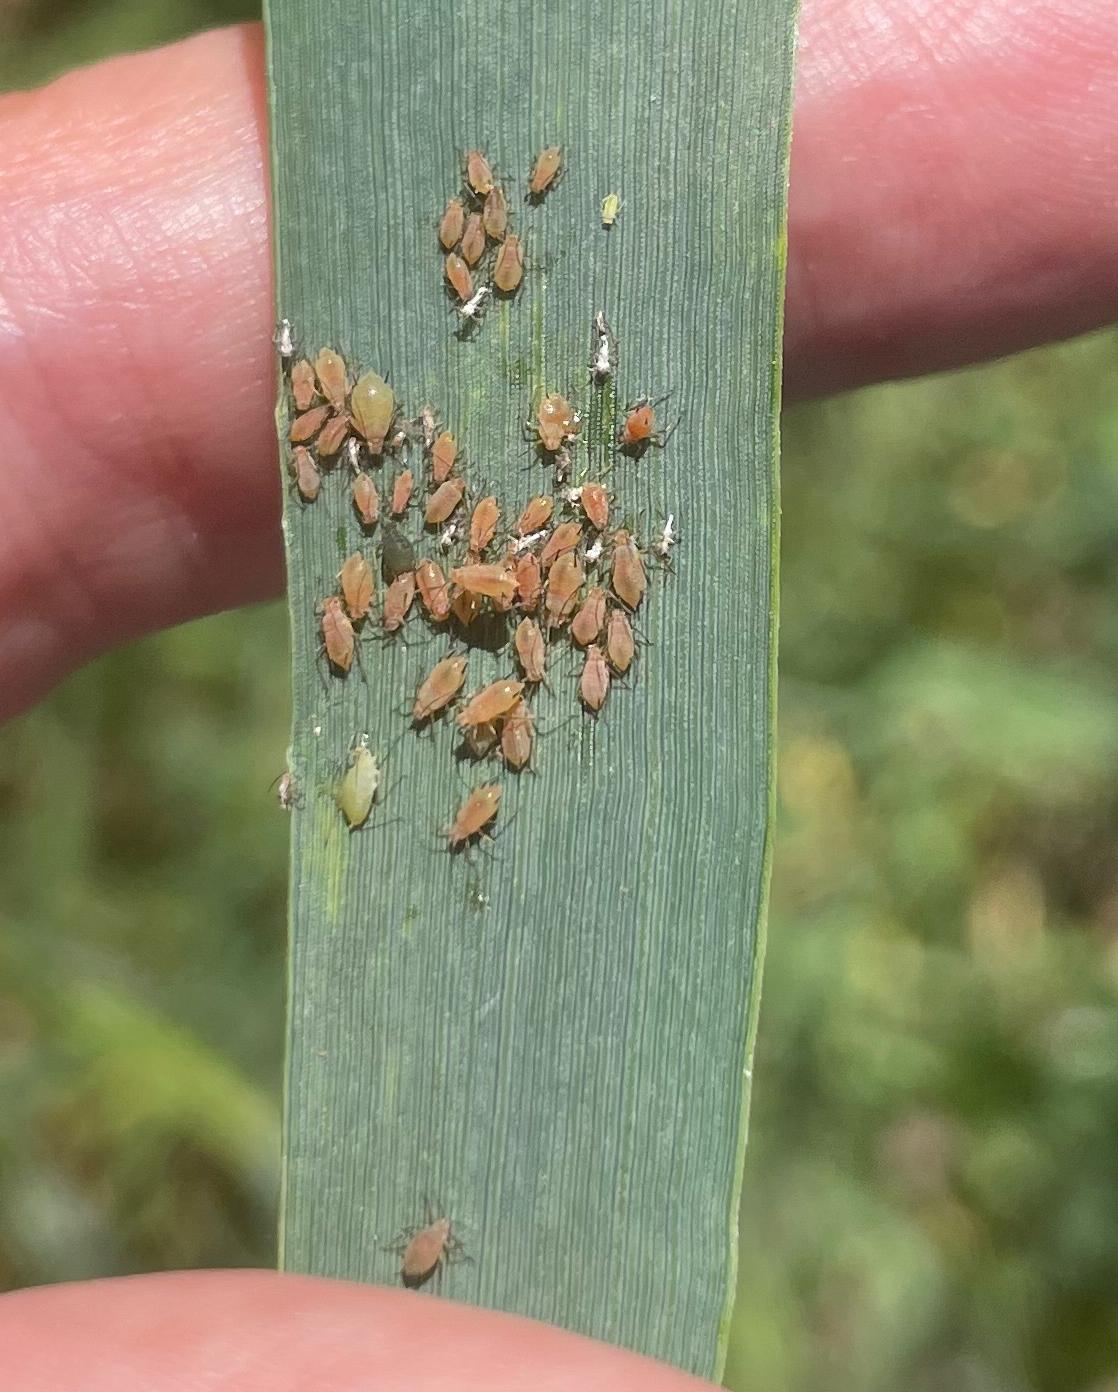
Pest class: english_grain_aphid